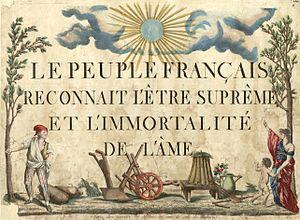
Le peuple français reconnaît l'être suprême et l'immortalité de l'âme, estampe anonyme publiée chez Basset, Paris, 1794.
Maximilien de Robespierre, ou Maximilien Robespierre, est un avocat et homme politique français né le 6 mai 1758 à Arras et mort guillotiné le 28 juillet 1794 à Paris, place de la Révolution. Il est l'une des principales figures de la Révolution française et demeure aussi l'un des personnages les plus controversés de cette période.
Le culte de l'Être suprême des montagnards déistes est, en France, un ensemble d'événements et de fêtes civiques et religieuses. Le théophilanthropisme est une émanation du culte de l'Être suprême apparu le 15 janvier 1797 et interdit en 1803.